Greek ironclad Psara

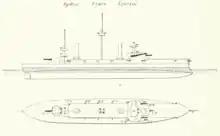
Linedrawing of a "Hydra" class ship

"Psara" was long between perpendiculars and had a beam of and a mean draft of . She displaced as built. She was powered by a pair of marine steam engines of unknown type with steam provided by four coal-fired fire-tube boilers; they were rated at and provided a top speed of . Coal storage amounted to .